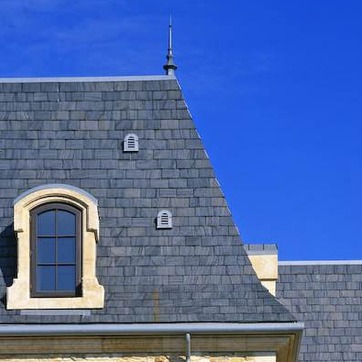
Material: other